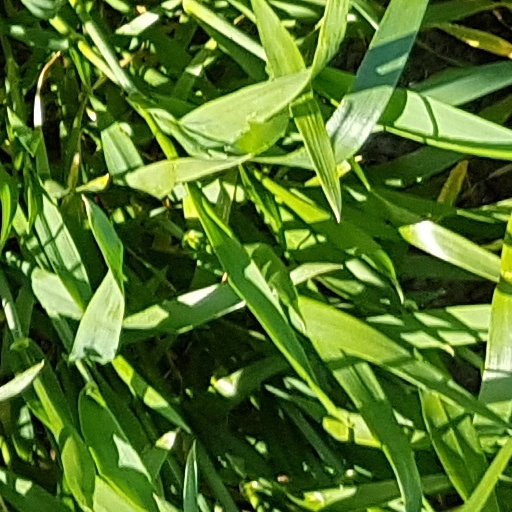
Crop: wheat